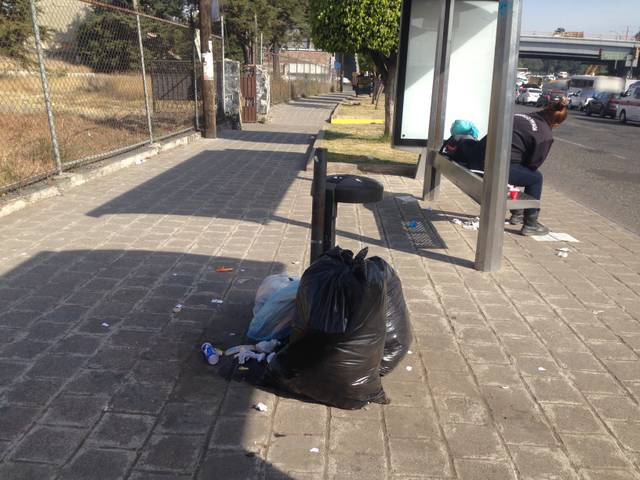
Region: Mexico
Coordinates: 19.72, -101.189